Andrzej Tichý

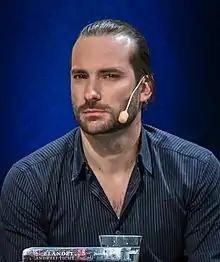
Andrzej Tichý

Andrzej Tichý (born 19 December 1978, Prague, Czech Republic) is a Swedish-Czech-Polish writer who has lived in Malmö, Sweden since 1981.